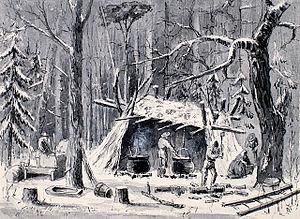
Exploitation de l'eau d'érable pour fabriquer du sucre Aquarelle de William Ogle Carlile de 1873, provenant des Archives Nationales du Canada, référence n°900880.
Le sirop d'érable est une solution naturellement sucrée, fabriquée à partir de l'eau d'érable recueillie au début du printemps et concentrée par ébullition. La qualité du sirop d'érable produit change à mesure que la saison avance, d'un sirop doré au goût délicat à un sirop très foncé au goût prononcé. Des études démontrent que ce changement de qualité est dû à la quantité de bactéries qui augmente au fil de la saison.